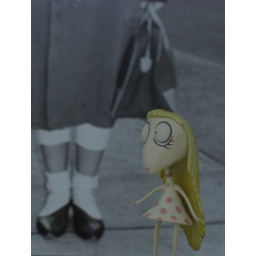
another photo within a photo, black and white from Amy Arbus book called On The Street 1980-1990